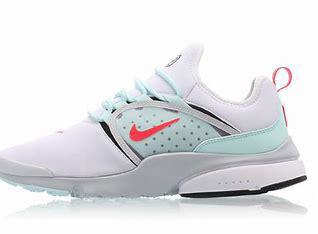
Brand: Nike
Model: Presto Fly